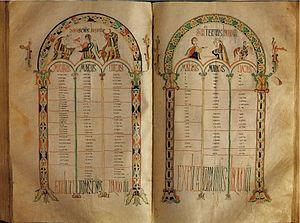
Le Bible de León de 920 appelée aussi Bible de Jean et Vimara ou encore Biblia Sacra de León, est un manuscrit de la Bible copié et enluminé en 920 dans un monastère de la Province de León. Il est actuellement conservé à la bibliothèque de la cathédrale de León. Il s'agit de l'un des premiers manuscrits typiques du style des manuscrits enluminés espagnols du haut Moyen Âge.